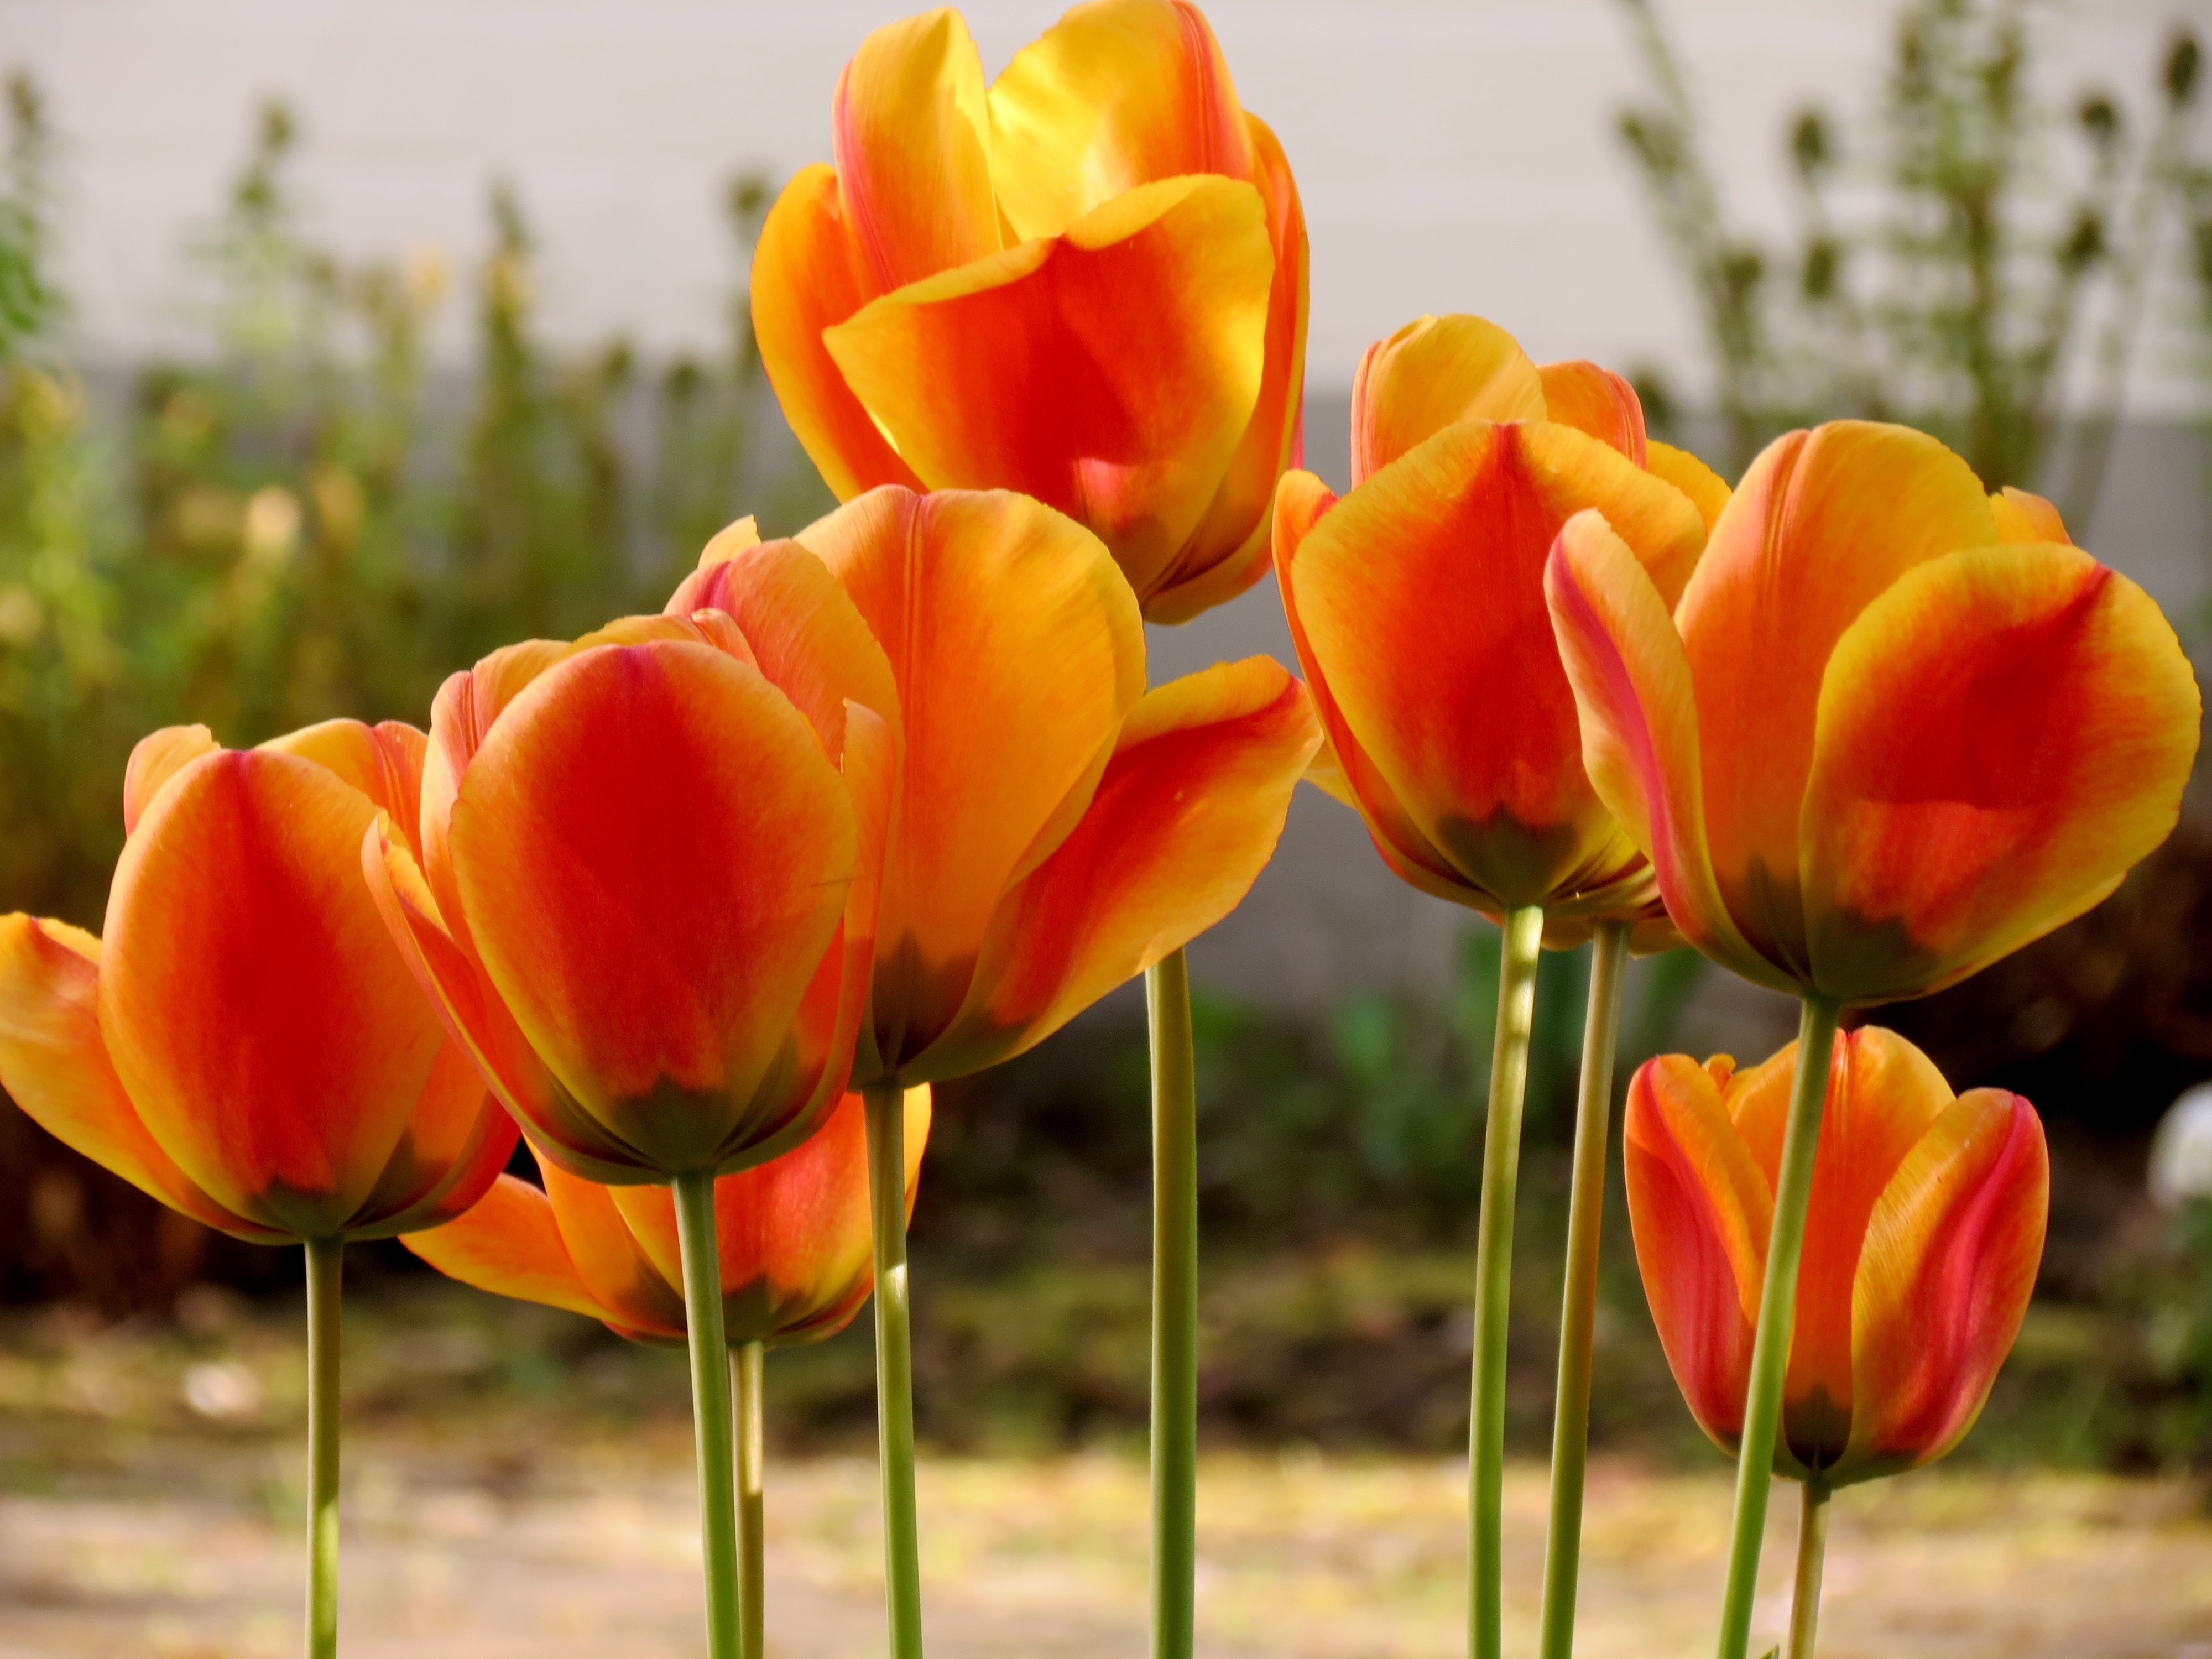
nature, blossom, open, plant, flower, petal, bloom, tulip, orange, spring, color, park, colorful, garden, close, flora, wildflower, petals, tulips, flower garden, floristry, spring flower, ornamental plant, blossomed, garden plant, harbinger of spring, tulpenbluete, flowering plant, schnittblume, lily family, fr hlingsbl her, tulip field, tulip cup, seed plant, plant stem